Barras railway station

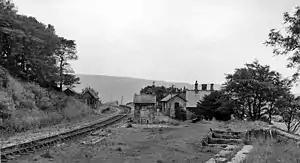
Barras railway station in 1962

Barras railway station was situated on the South Durham & Lancashire Union Railway between Barnard Castle and Kirkby Stephen East.